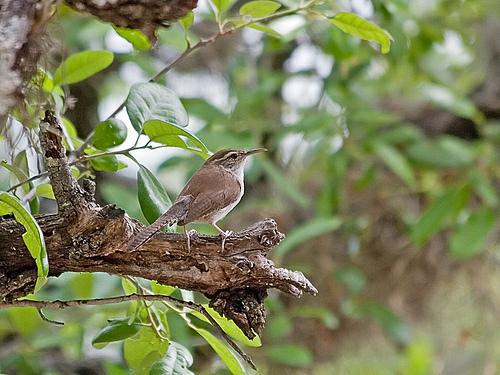
A photo of a bewick wren